Queen Village, Philadelphia

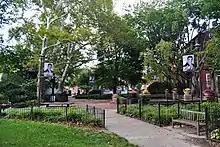
Mario Lanza Park, 235 Queen Street

South Street's commercial revival began in the 1970's with a few anchor businesses like Eye's Gallery, JC Dobbs, and The Theater of the Living Arts, ramping up through a gritty punk phase into the restaurant/club/retail pastiche that exists today and extends fingers into Head House Square and 4th Street.